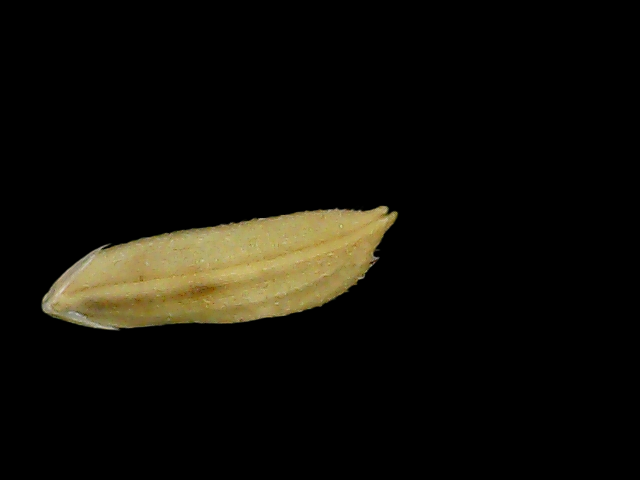
Rice variety: Bd75